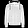
Label: Coat